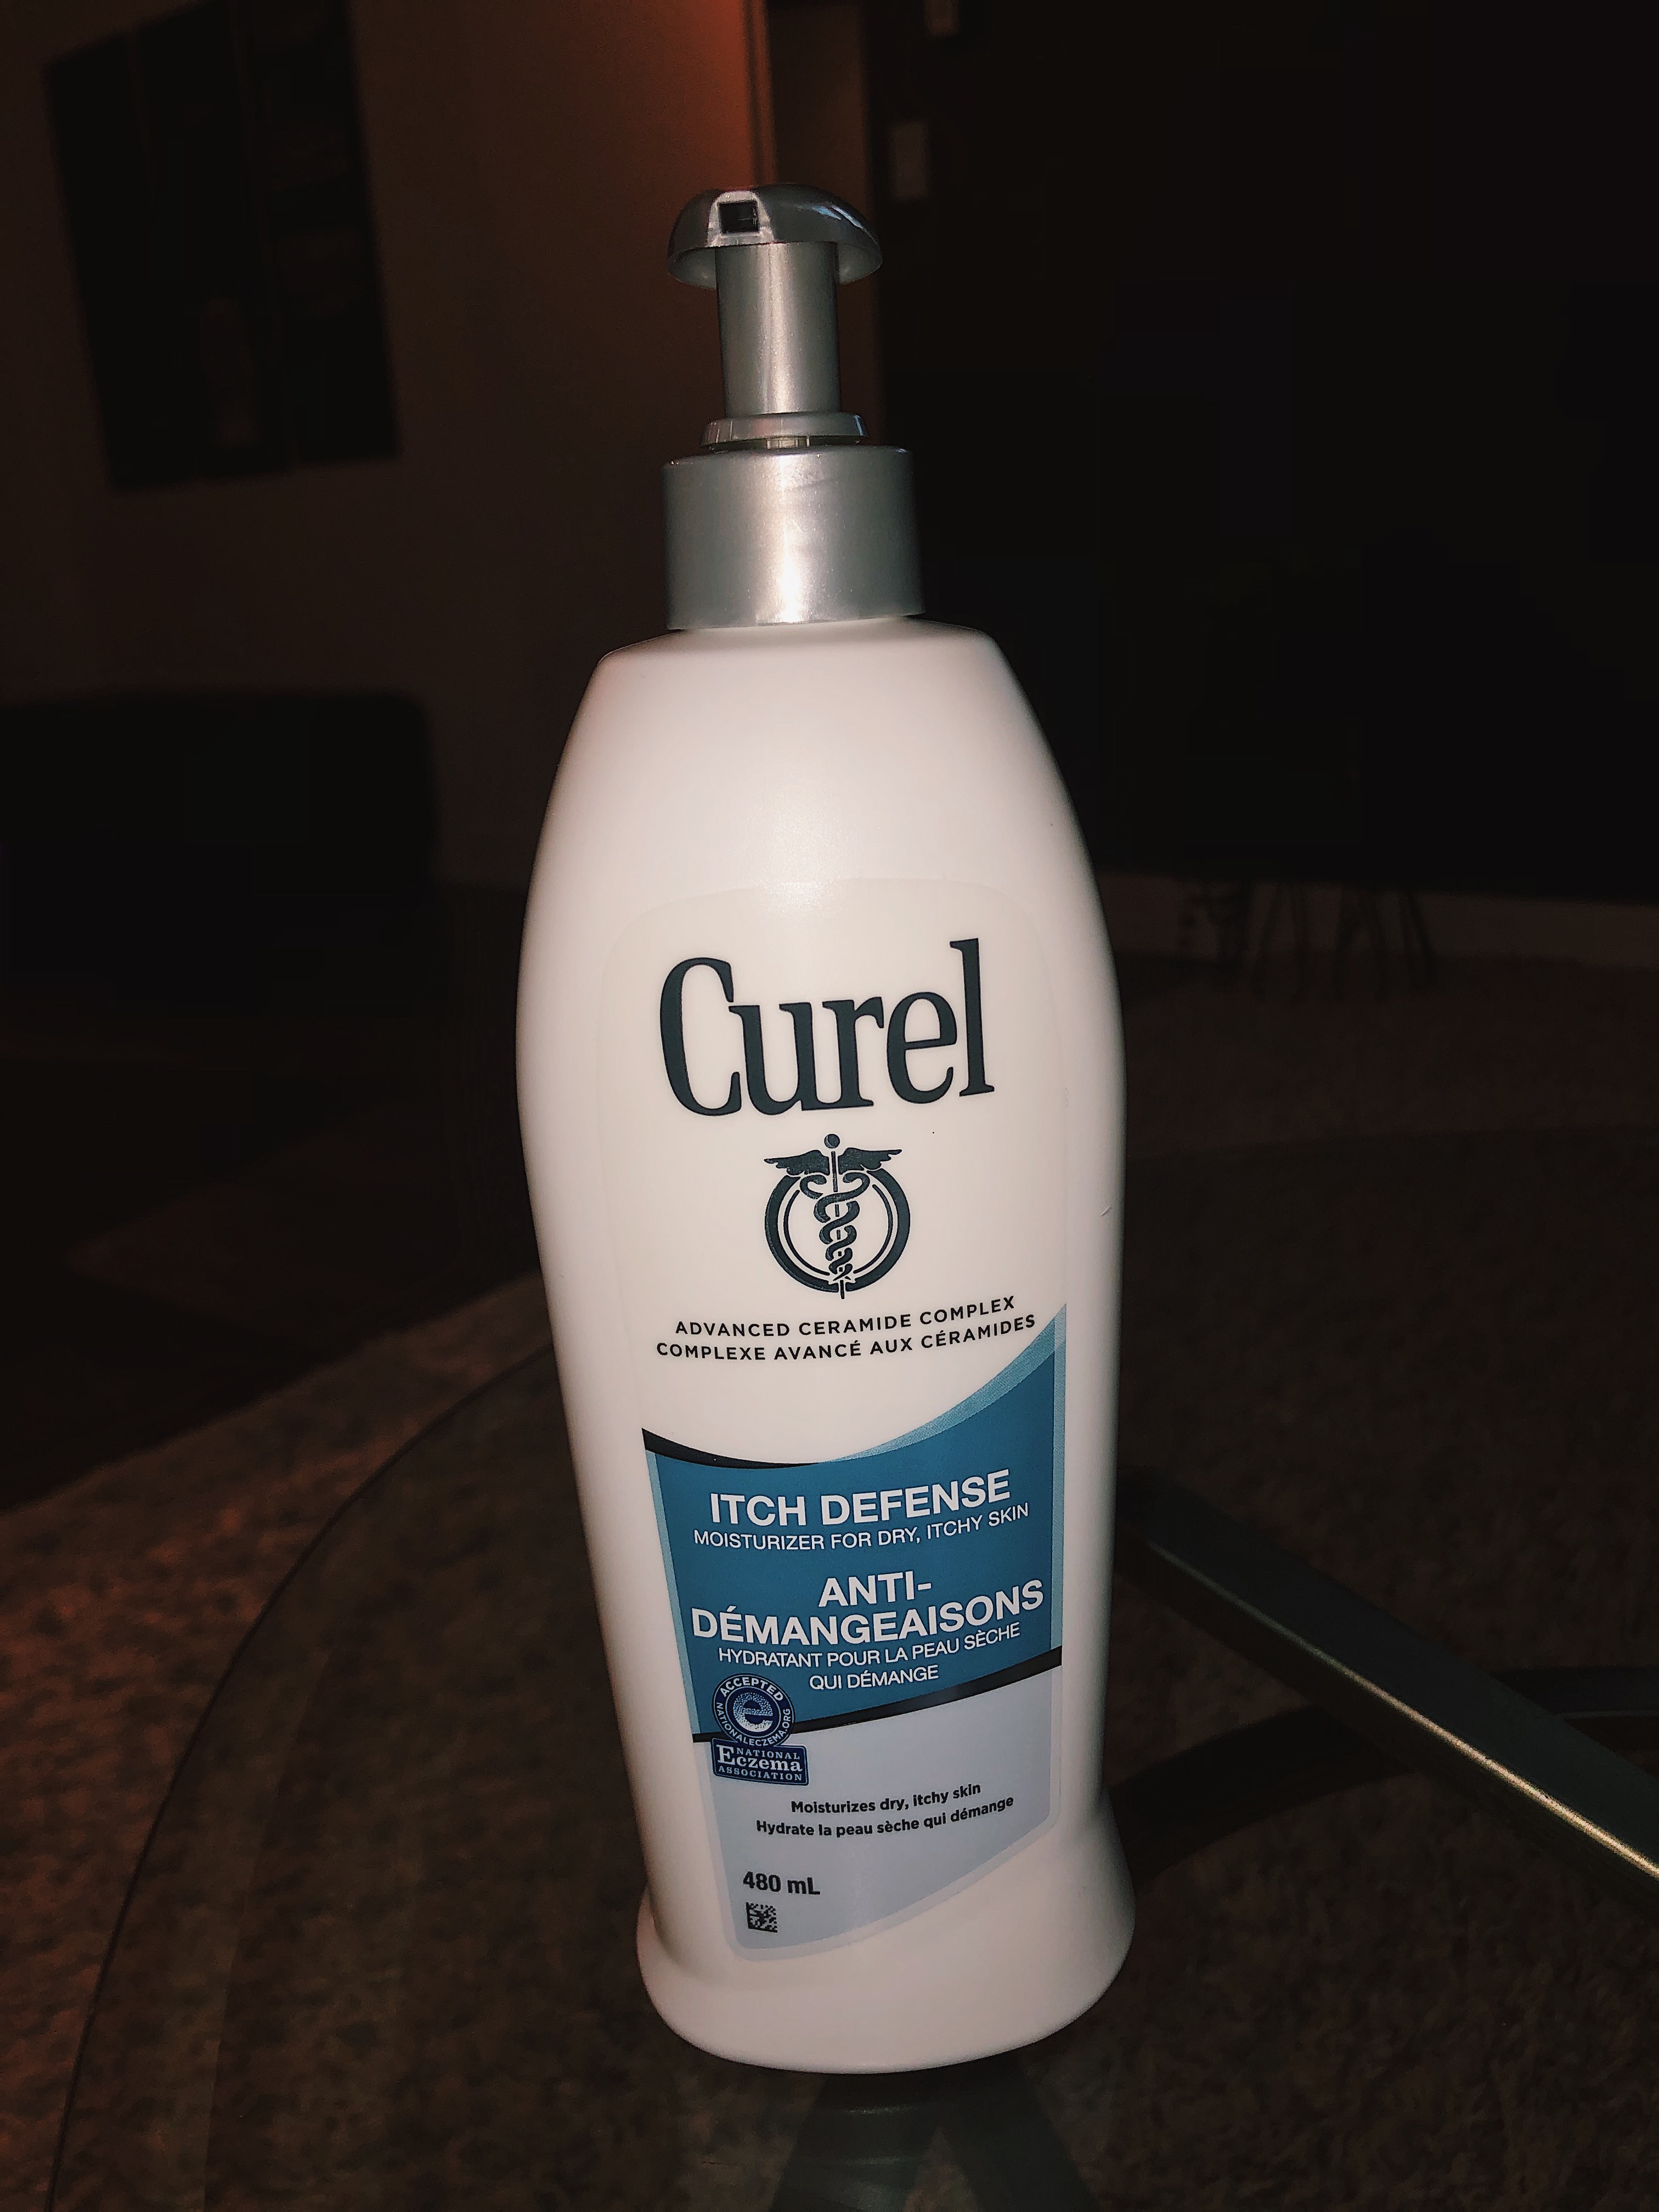
Waste category: plastic